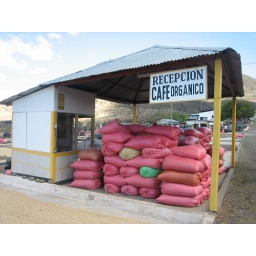
Coffee in bags at the cooperative processing plant